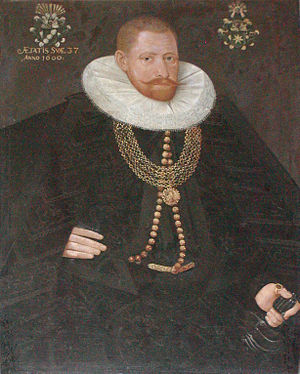
Henrik Gøye til Skjørringe
Henrik Gøye. Efter portræt på Frederiksborgmuseet
Henrik Gøye var en dansk adelsmand. Hans forældre var Eskil Gøye til Skjørringe og Sibylle Gyldenstierne. Han fødtes på Nyborg Slot, hvor faderen var lensmand. Han kom på Herlufsholm Skole, 1579 var immatrikuleret ved universitetet i Rostock. Siden fulgte han med Steen Maltesen Sehested til Nederlandene og tjente der tre år i krigen. Så vidt vides gjorde Henrik Gøye aldrig tjeneste ved hoffet. Ligeledes havde han heller ikke nogen forleninger. Derfor er det mærkværdigt, at han blev han tilsagt 1590 til at følge kong Frederik II's datter Elisabeth til Braunschweig efter dennes bryllup med hertug Henrik Julius af Braunschweig-Wolfenbüttel. I 1611 blev Henrik Gøye indkaldt til personlig tjeneste under den sjællandske fane i anledning af den udbrudte krig med Sverige, men han kom syg tilbage og døde allerede samme år i København.